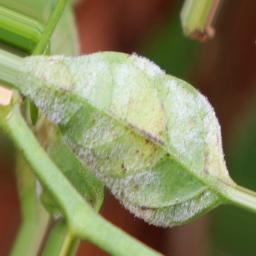
Label: powdery mildew